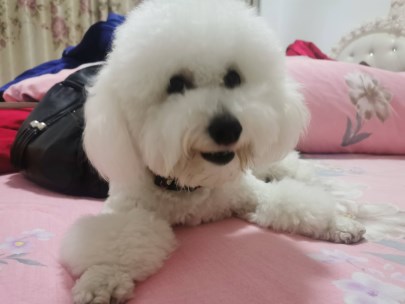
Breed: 3083-n000117-Bichon_Frise